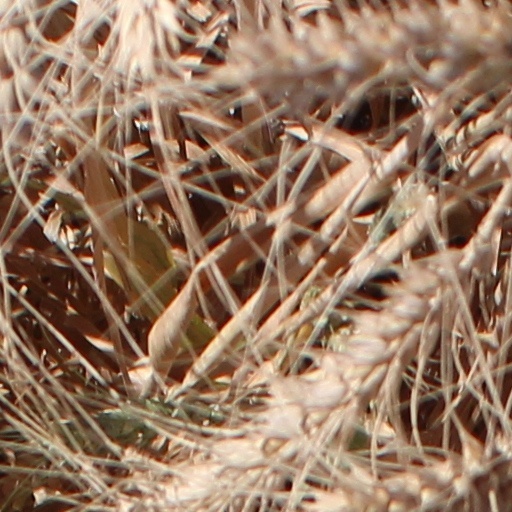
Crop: wheat